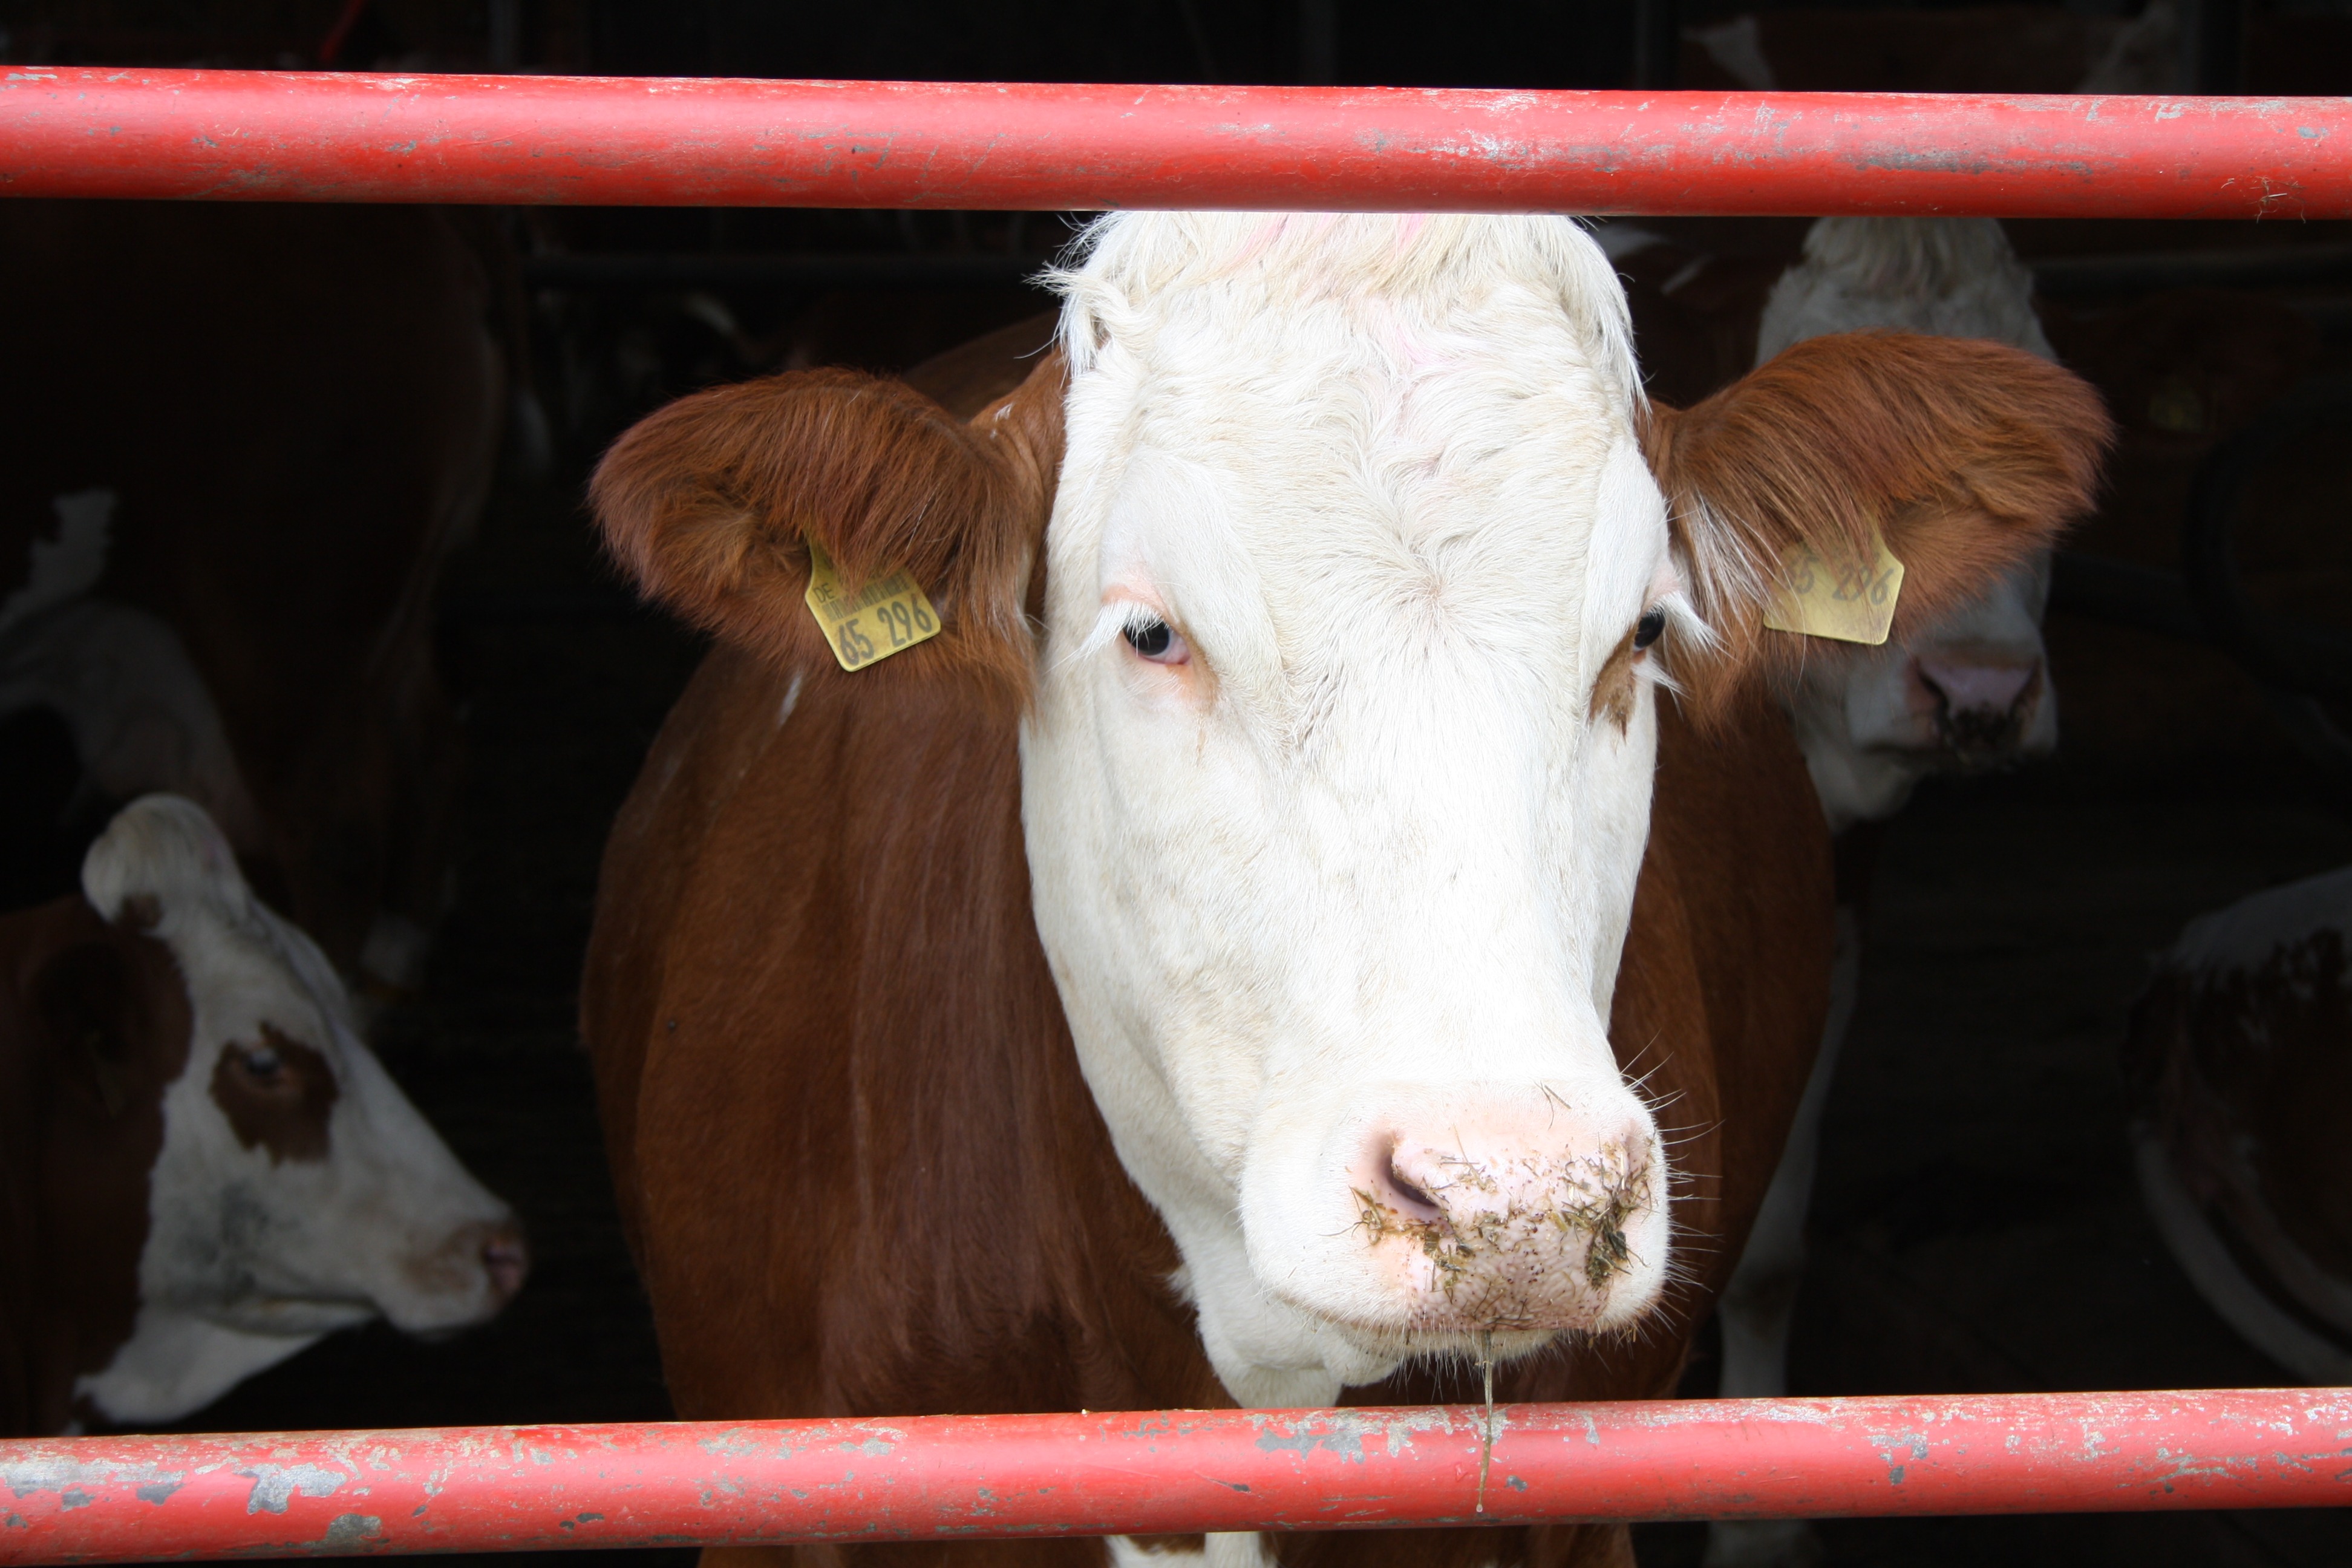
farm, food, cow, mammal, bull, animals, dairy cow, cattle like mammal